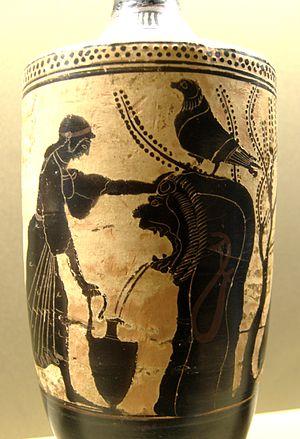
Polyxène à la fontaine, guettée par Achille (à droite). Lécythe attique à fond blanc, v. 480 av. J.-C. Provenance
Une fontaine est une construction, généralement accompagnée d'un bassin, de laquelle jaillit de l'eau. Une fontaine peut être naturelle, c'est-à-dire alimentée par une source ou faire partie d'un réseau de distribution d'eau, un réseau d’aqueducs, ou un réseau alimenté par des pompes. La fontainerie classique distingue les fontaines des jets d'eau, nappes d'eau et cascades.